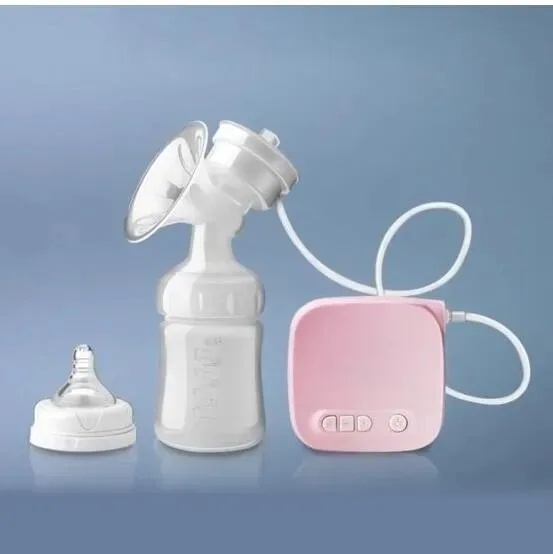
Milk Pumps Kit Electric Breast  Natural Suction Enlarger Feeding Bottle USB Breast Milksucker BM
Features: 100% new high quality Made of PP and silica gel, no bisphenol a, no harmful substances, high temperature resistance, easy to clean Bottle made of PP material, anti-collision, anti-breakage, design, feel comfortable Start-up design, push-button buttons, 9-speed adjustment for more comfortable suction 3D Shiatsu massage, massage petal tee design, more effective massage needle pressure point problem to solve leakage milk positioning Sucking, ensuring that the milk enters the bottle and the suction position is comfortable Material: Silicone + PP Style: electric Size: 150ml Rated voltage: 5V 1A Rated power: 3.6W Rated current: 600mA Rated frequency: 50Hz
Brand: Bella Enchanté
Category: Baby & Toddler > Nursing & Feeding > Breast Pumps